Leo Bensemann

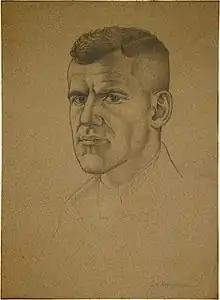
Study for a portrait of Lieutenant Keith Elliott by Bensemann

While flatting in Cambridge Terrace and supported by Angus's nomination Bensemann joined The Group in 1938. Seven of the nine works he submitted to this exhibition were portraits – including a self-portrait, a portrait of Rita Angus and one of Lawrence Baigent. He continued to show regularly as a Group member and was represented in the final exhibition in 1977 with four paintings, this time all landscapes. Bensemann along with his caricatures and typography was a regular exhibitor of paintings in both dealer galleries and public venues through to the eighties. His work is represented in a number of public collections in New Zealand. The first painting to enter a public collection being "Canterbury Spring" (1961) purchased by the Robert McDougall Art Gallery the same year it was painted. A selection of his exhibitions include: